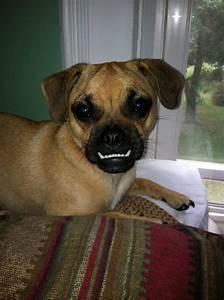
dog